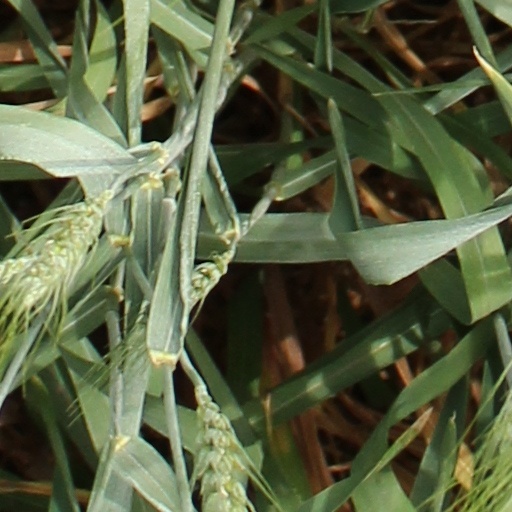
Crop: wheat